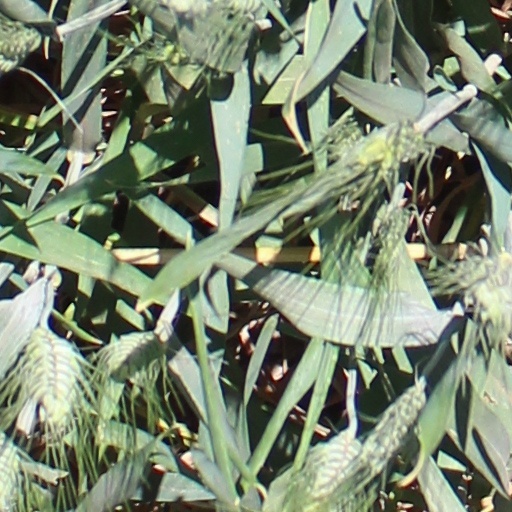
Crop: wheat